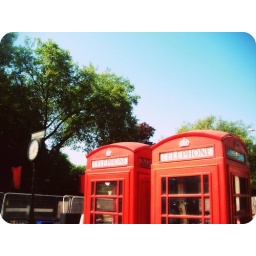
phone boxes in the sun :)